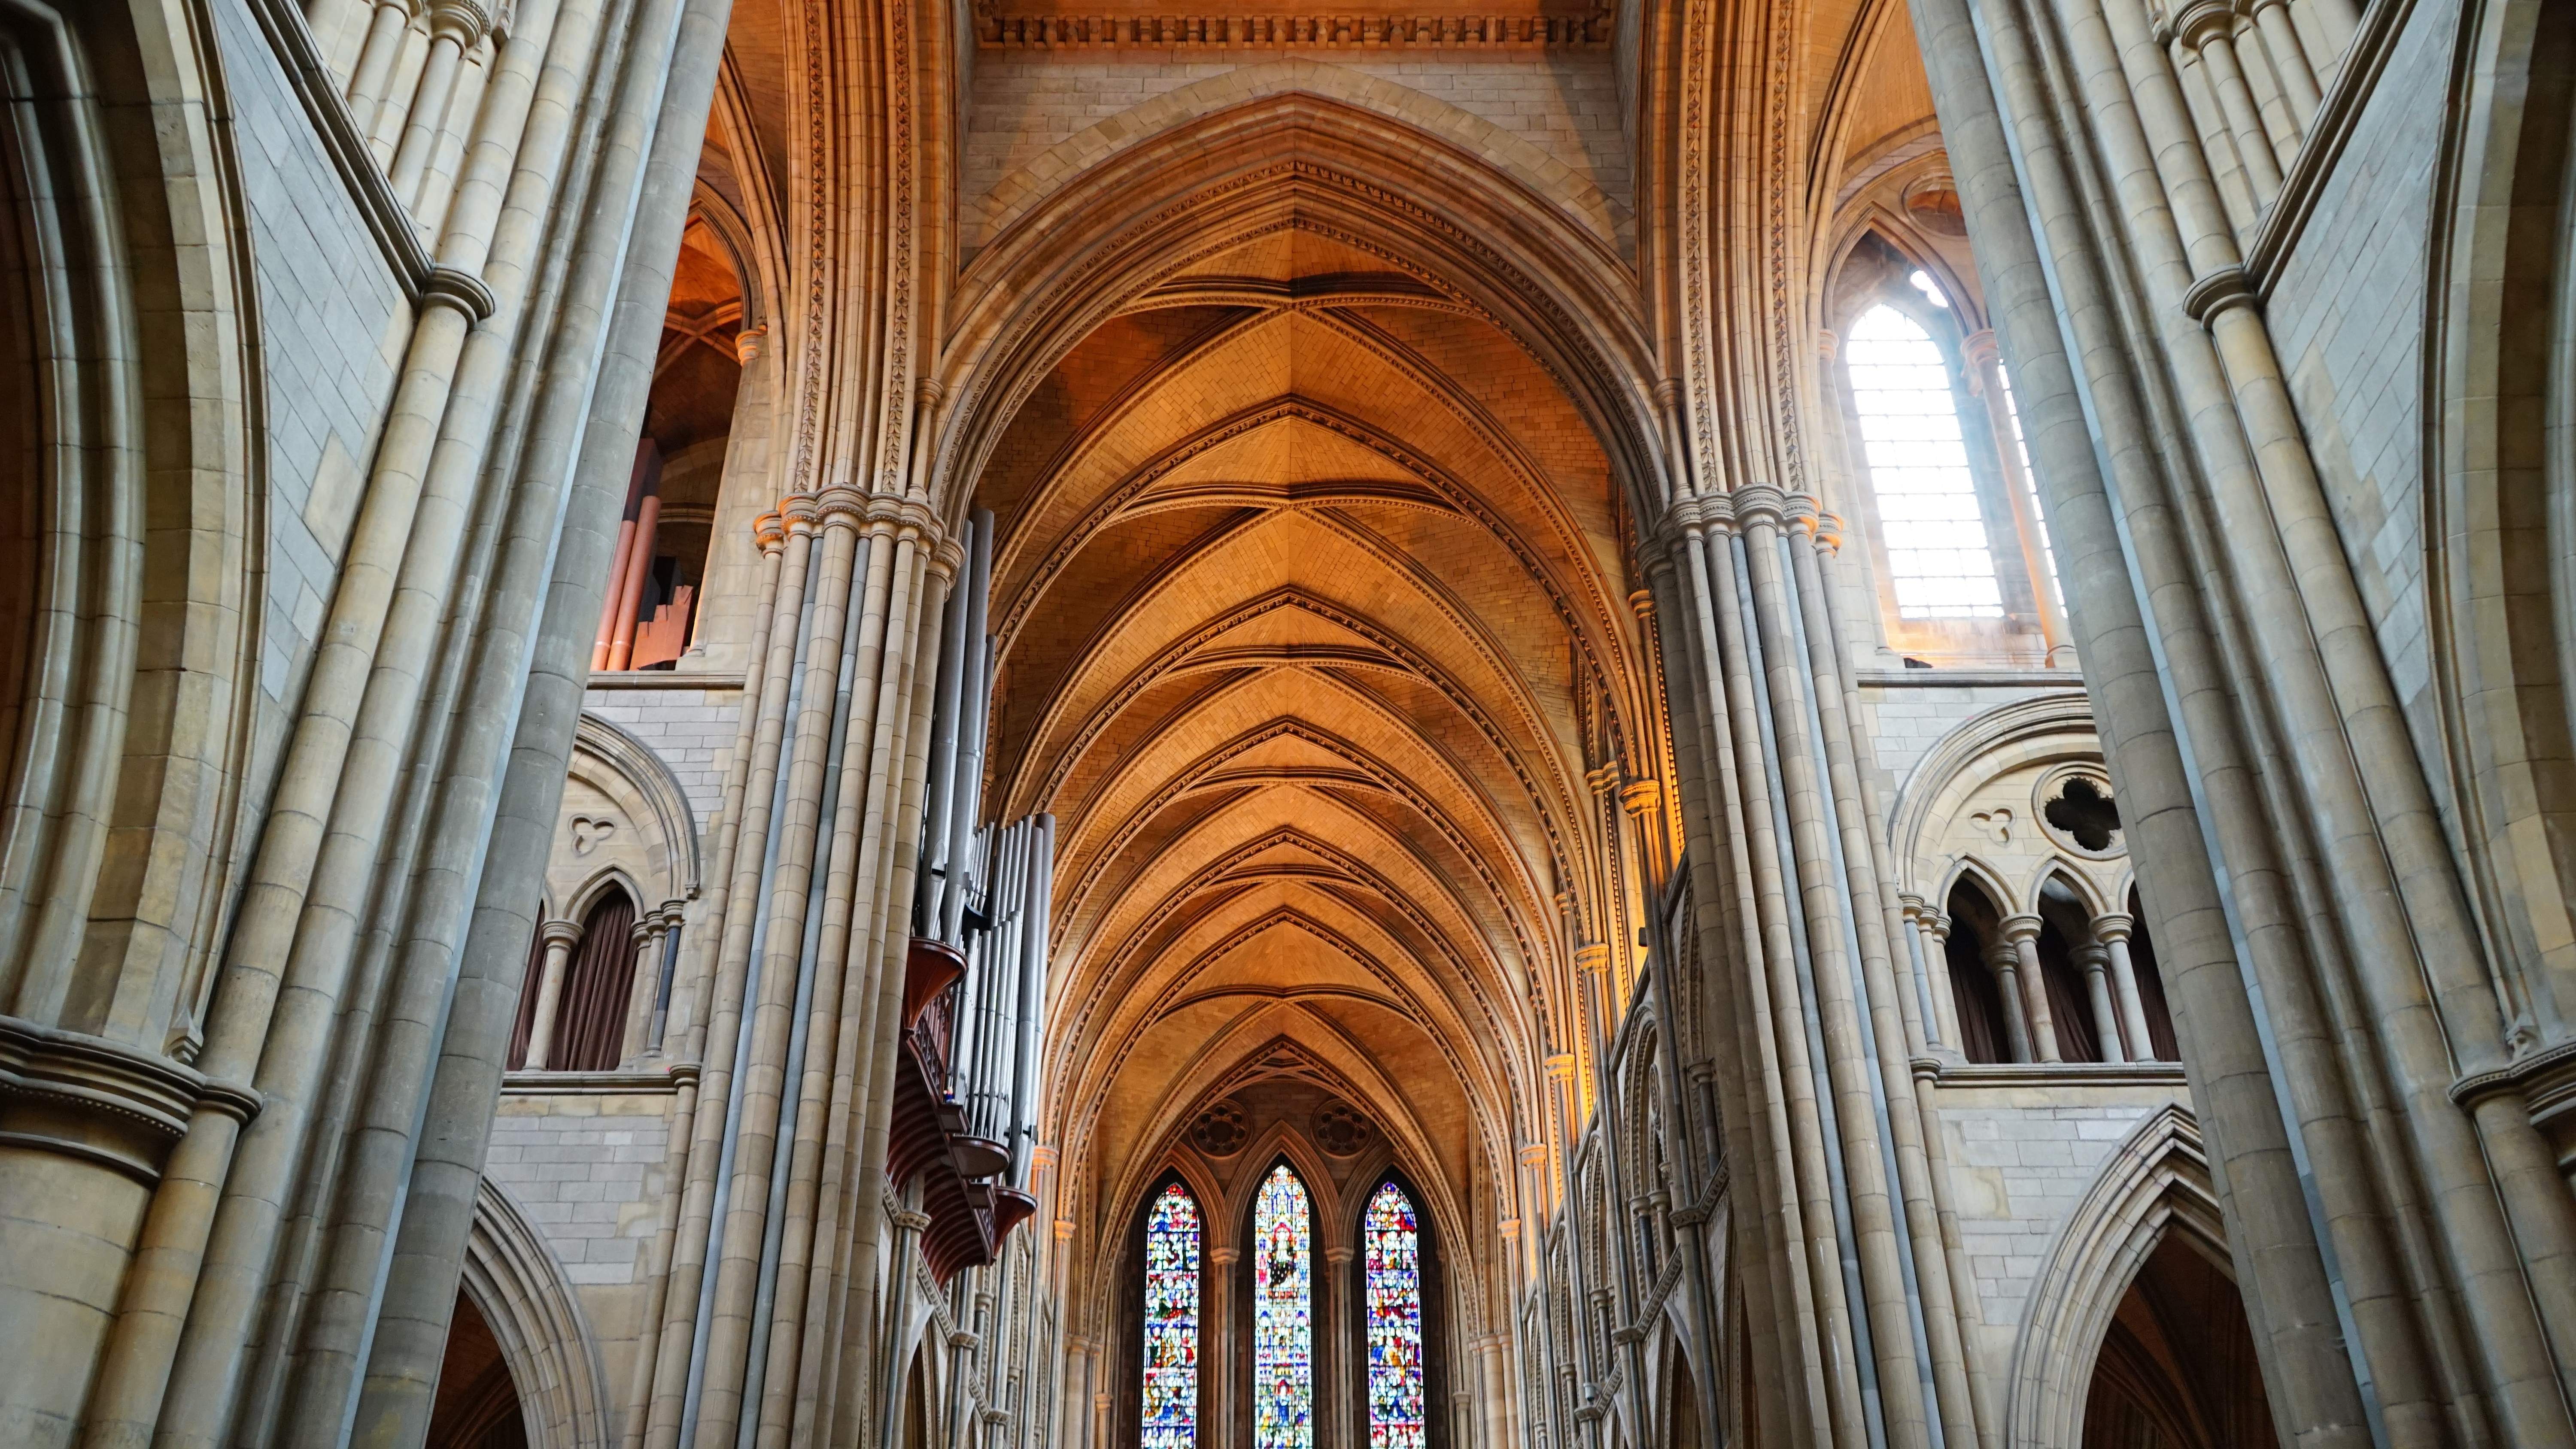
architecture, structure, town, building, old, city, stone, arch, tower, religion, ancient, landmark, facade, church, cathedral, chapel, historic, cross, christian, place of worship, religious, catholic, medieval, monastery, symmetry, synagogue, culture, christianity, famous, historical, basilica, gothic architecture, church building